Werdau–Mehltheuer railway

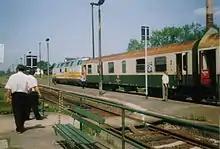
The last day at Seelingstädt station (Wünschendorf–Werdau line) on 29 May 1999

A Regional-Express service running on the Gera–Zwickau route was introduced in 1998 on the Wünschendorf–Werdau section at four-hour intervals, stopping only at Seelingstädt, Teichwolframsdorf and Werdau West. Class 219 locomotives were used, which were clearly underused in hauling only two UIC-Z cars.